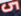
Number: 5